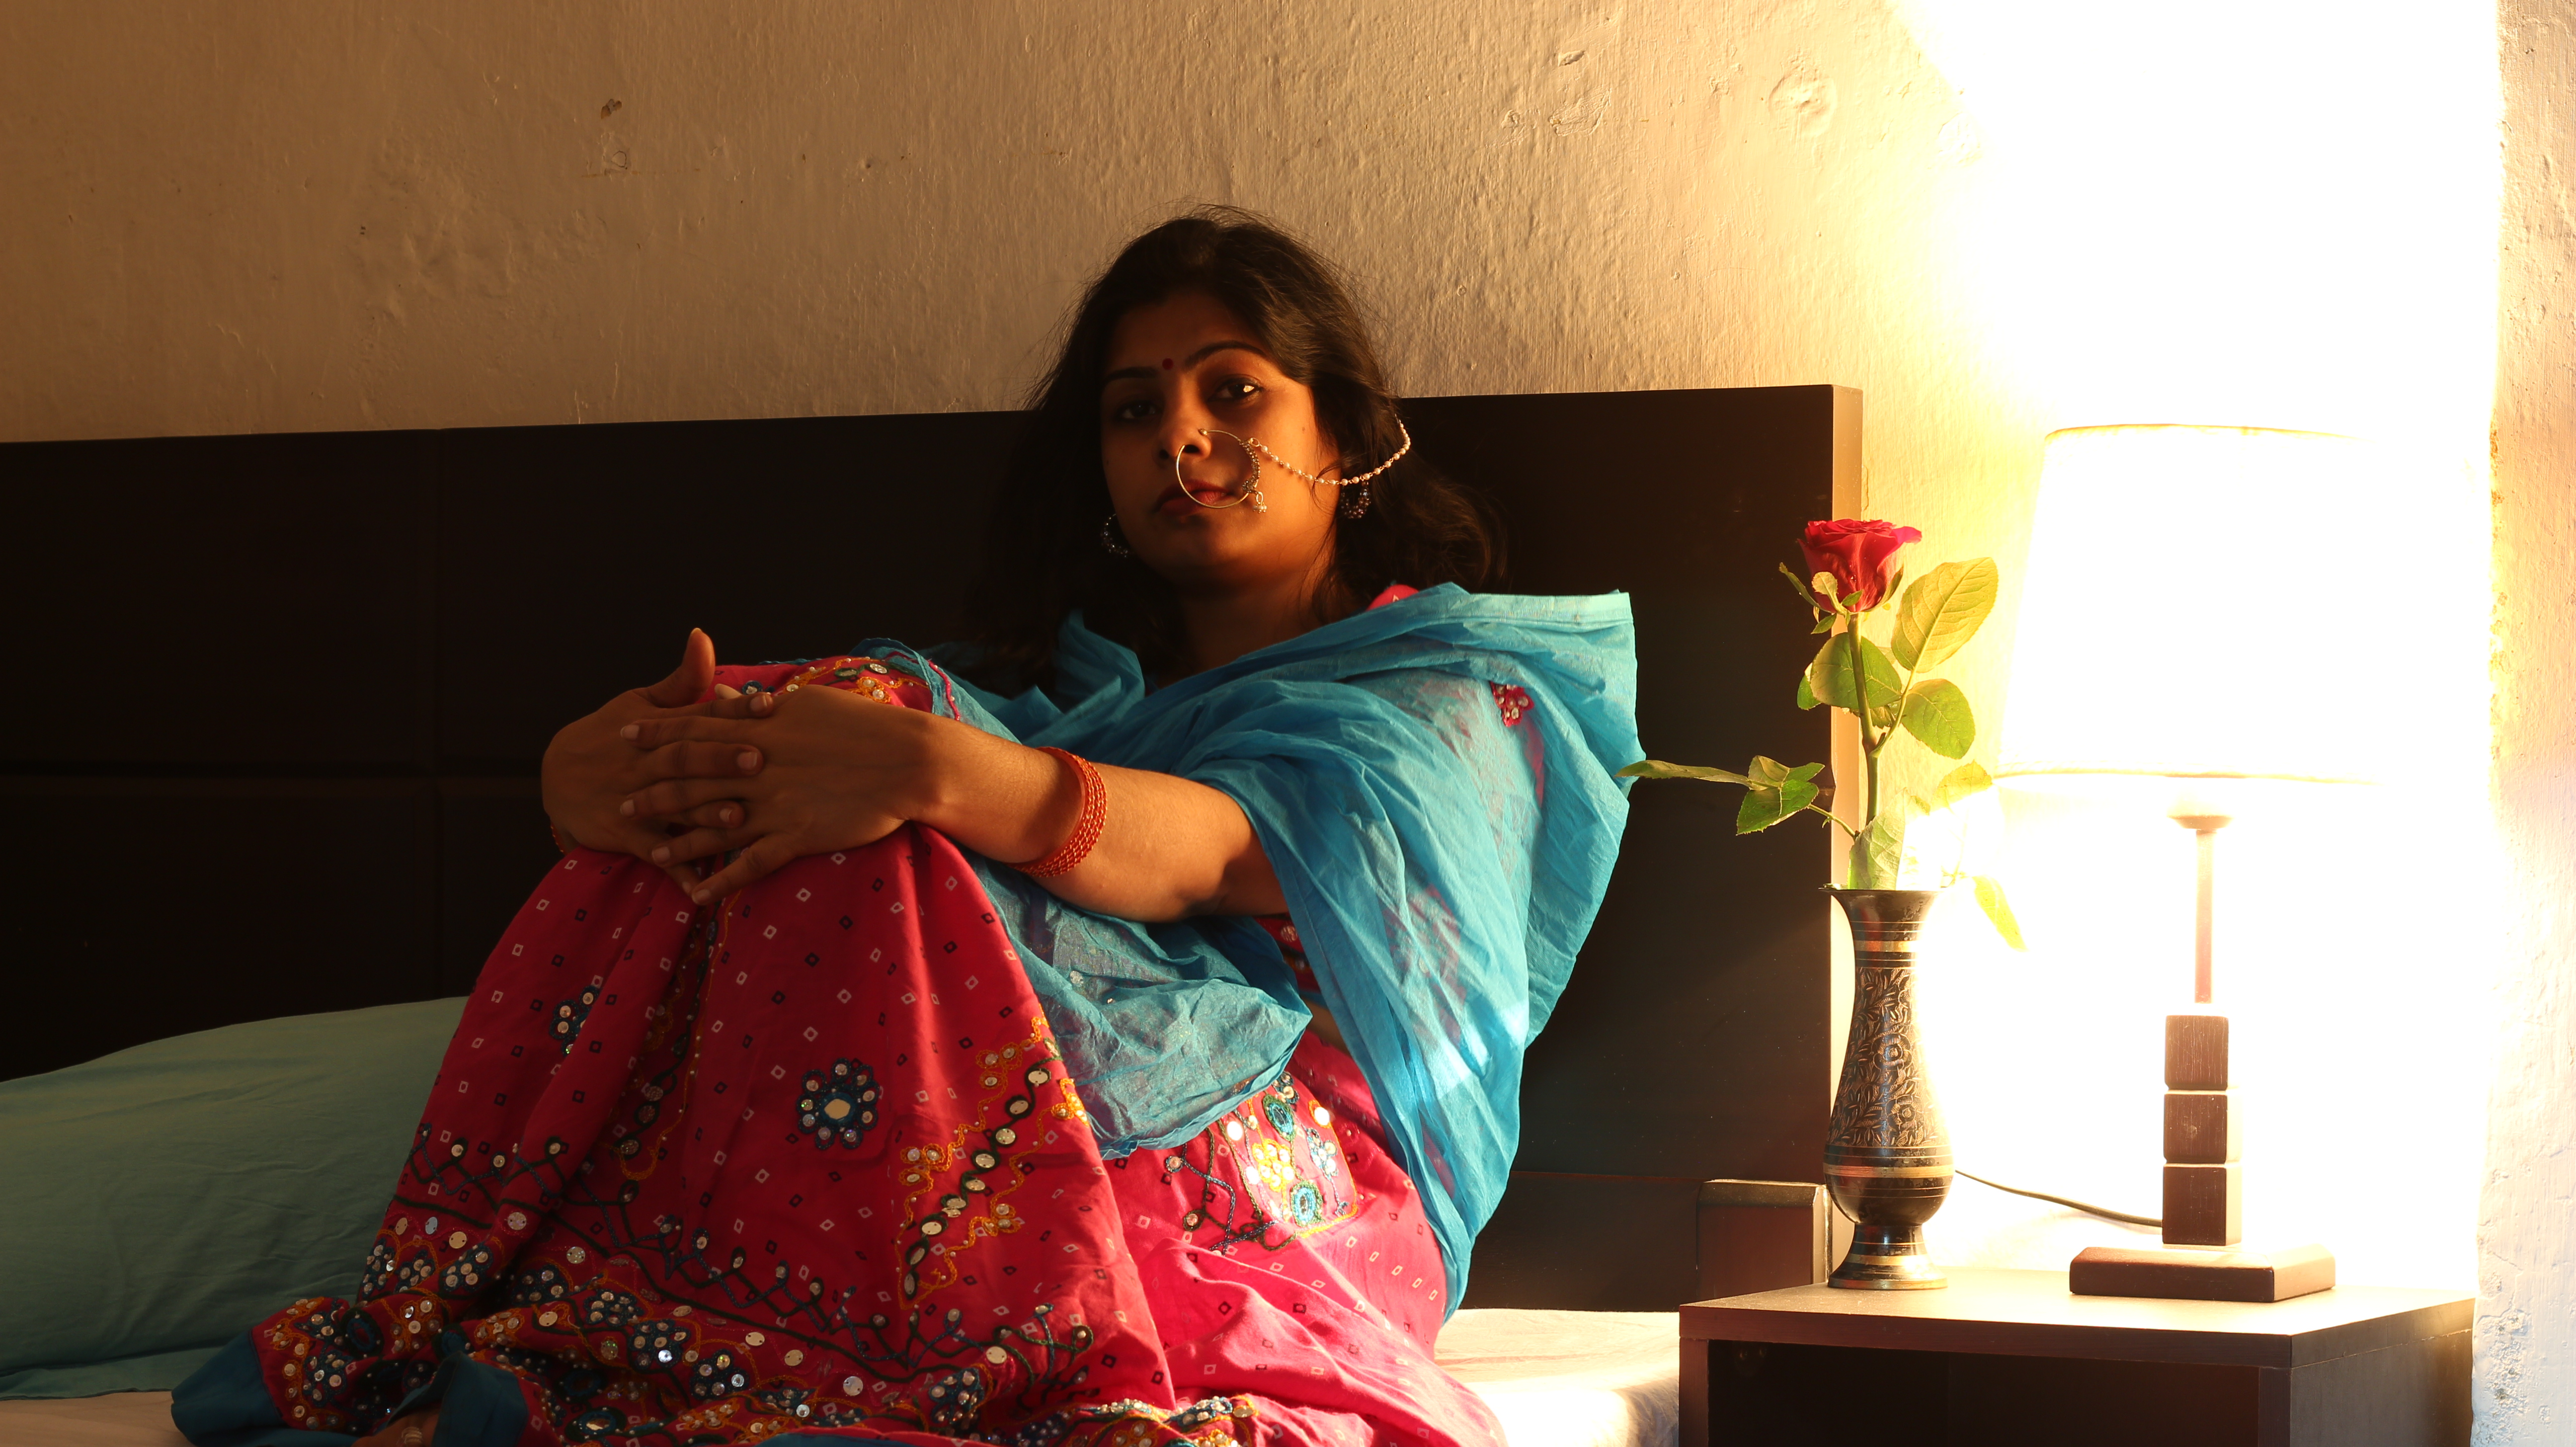
Sunita Bharti, actress, theater, director, indian, woman, sari, abdomen, temple, sitting, trunk